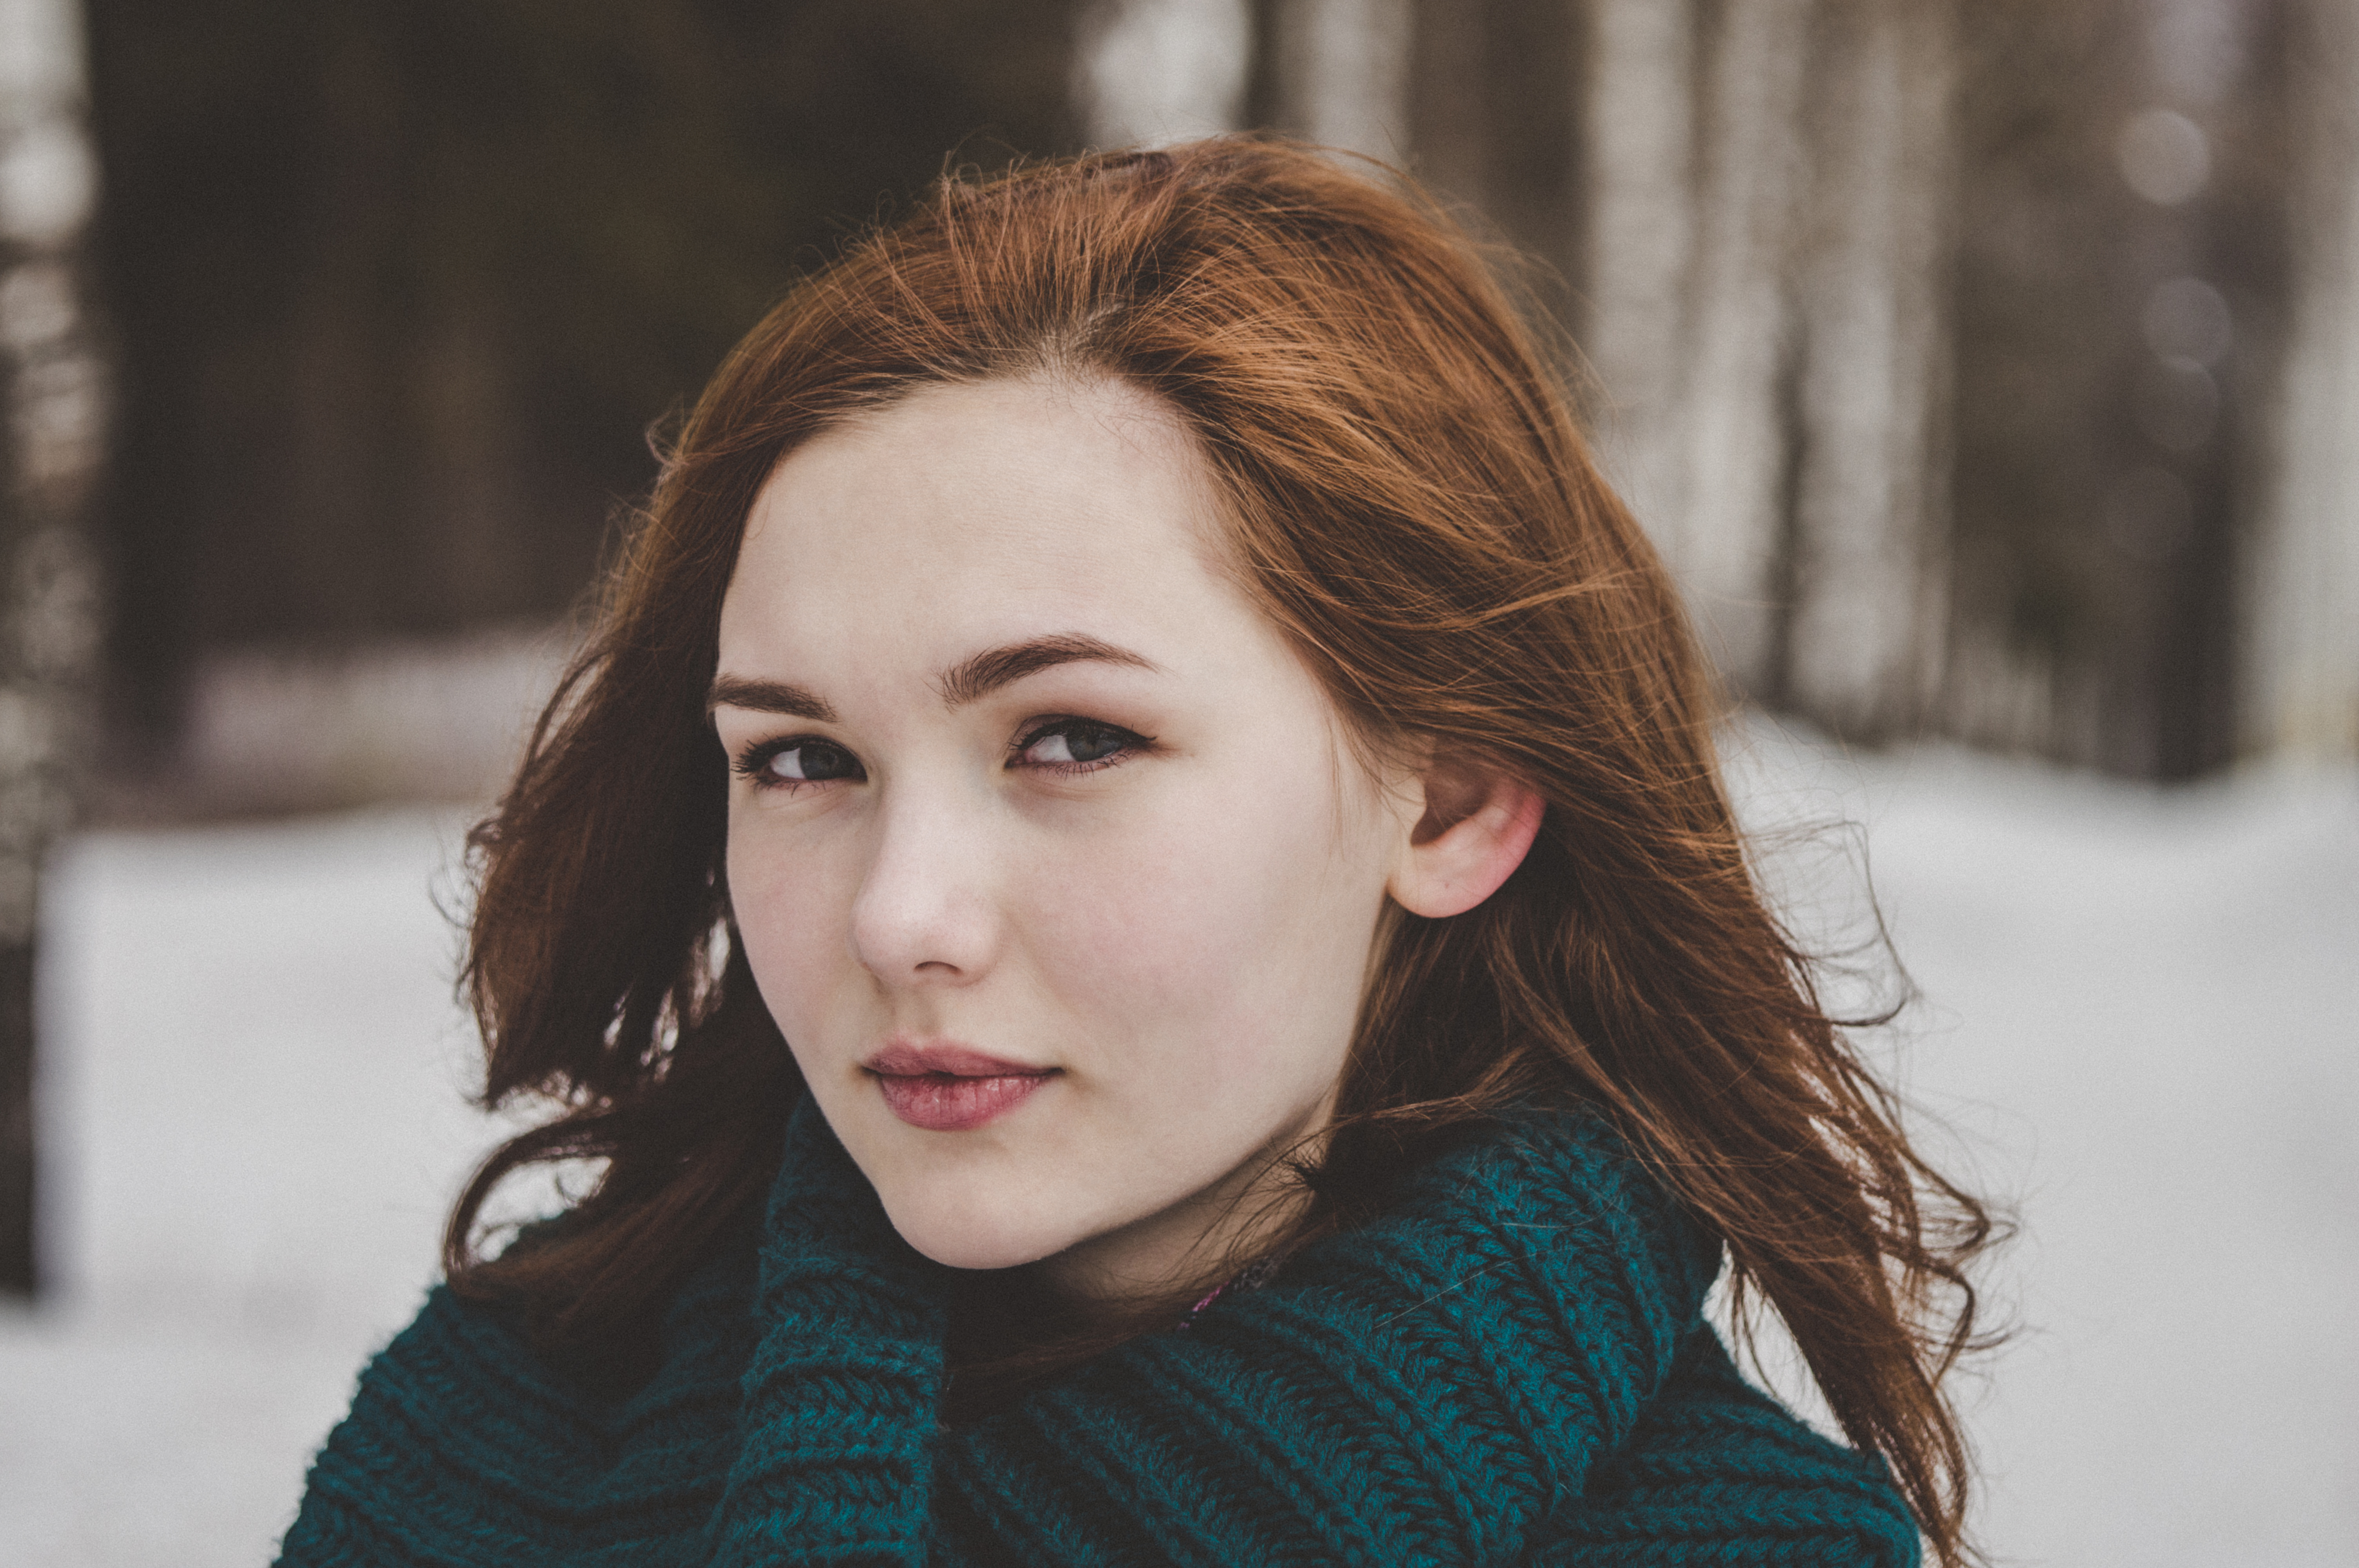
beautiful girl, fashion, face, hair, portrait, model, pose, young, woman, beautiful, pretty, soft, cute, close up, cold, winter, beauty, girl, human hair color, lady, eye, hairstyle, photography, brown hair, long hair, smile, portrait photography, lip, photo shoot, fun, hair coloring